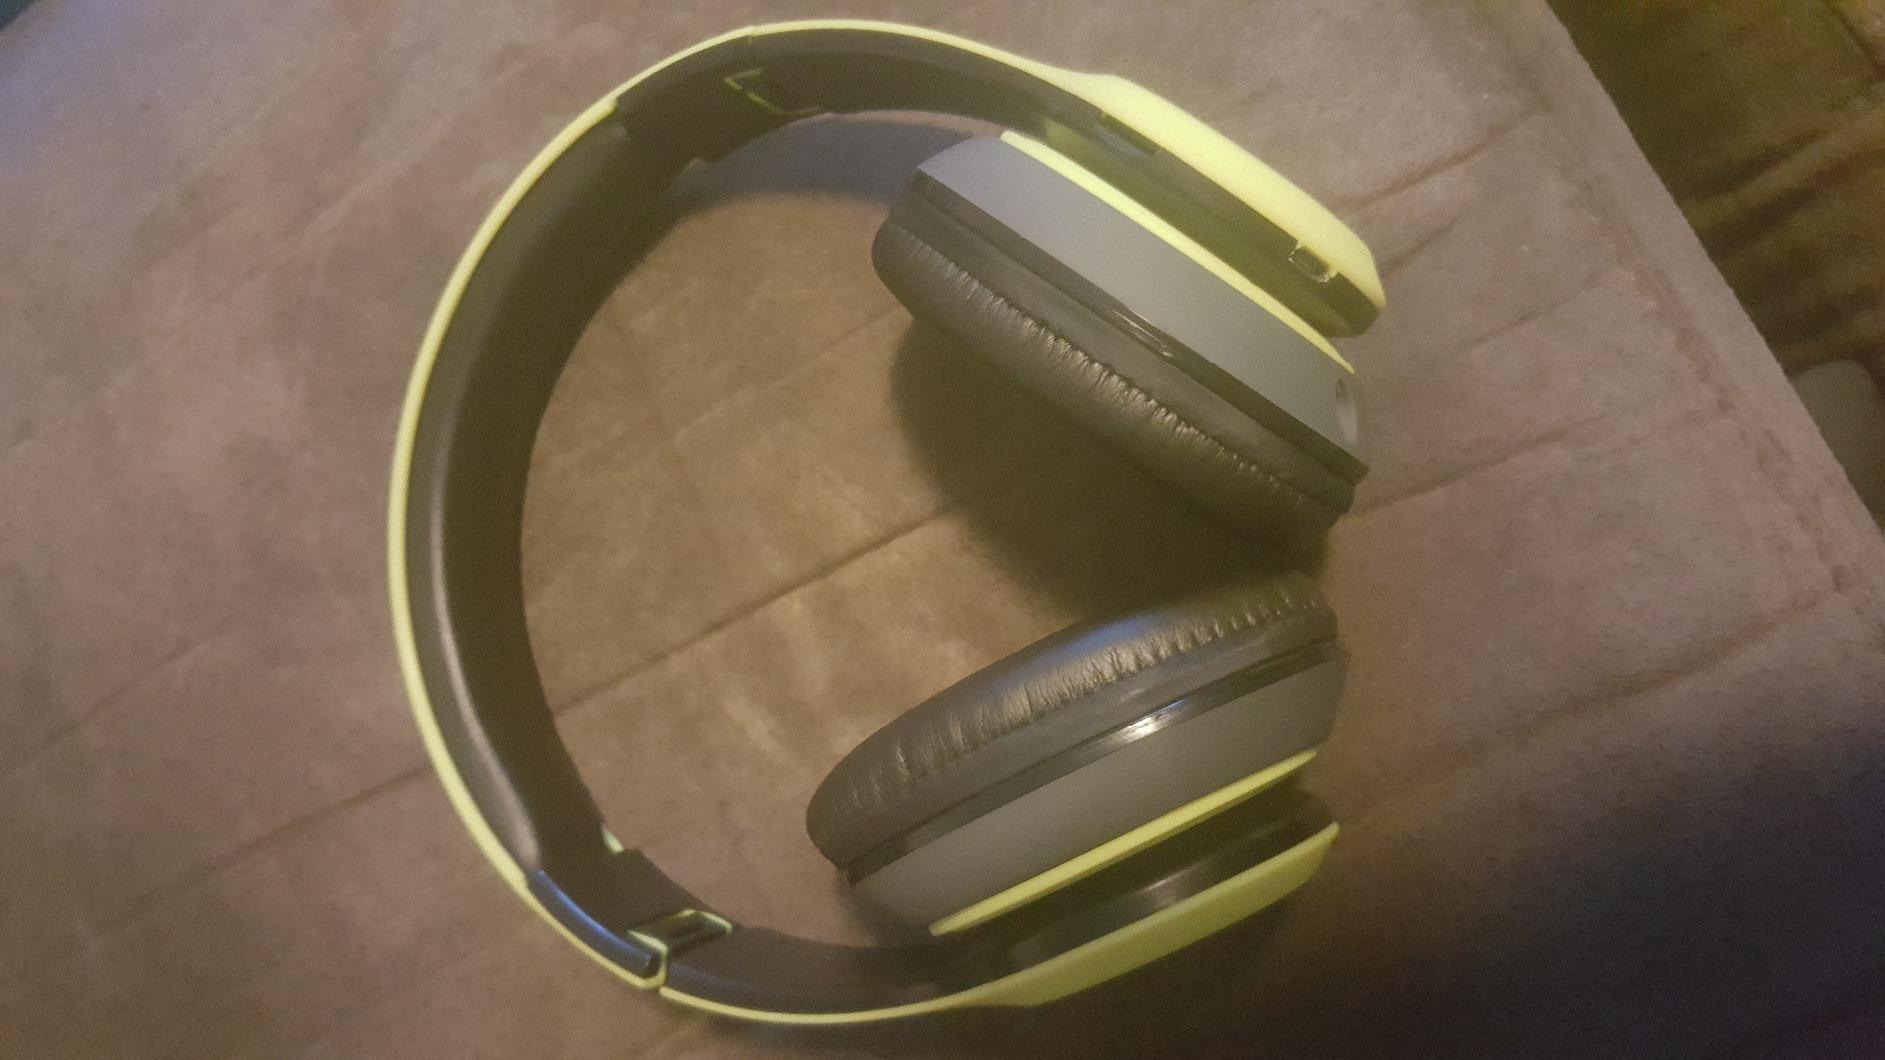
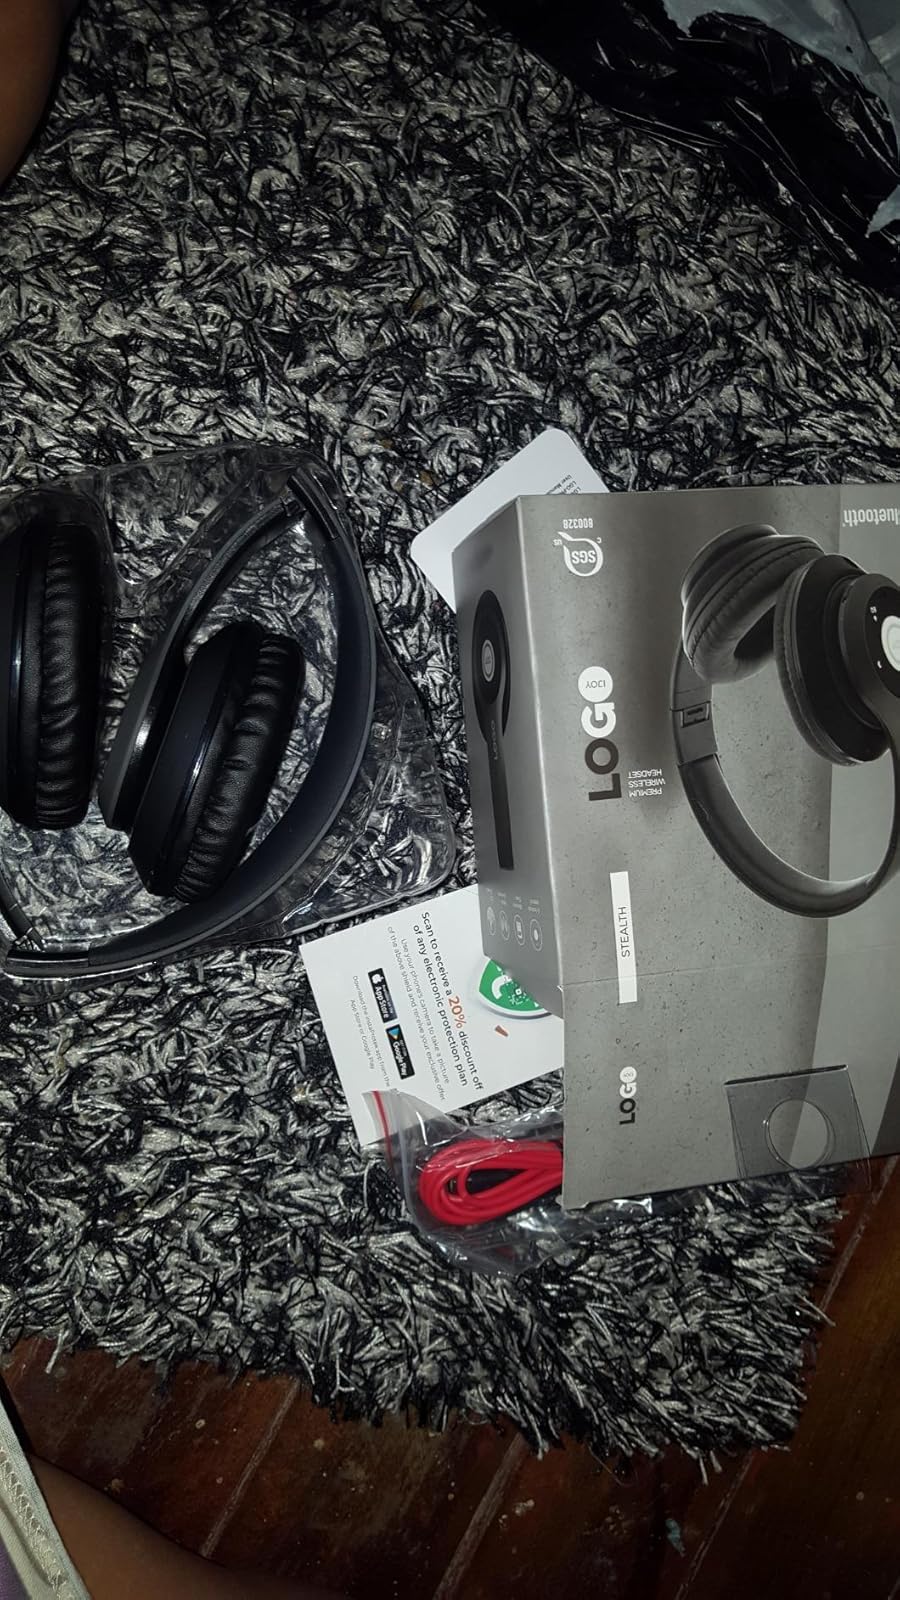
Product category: headphones
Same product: no